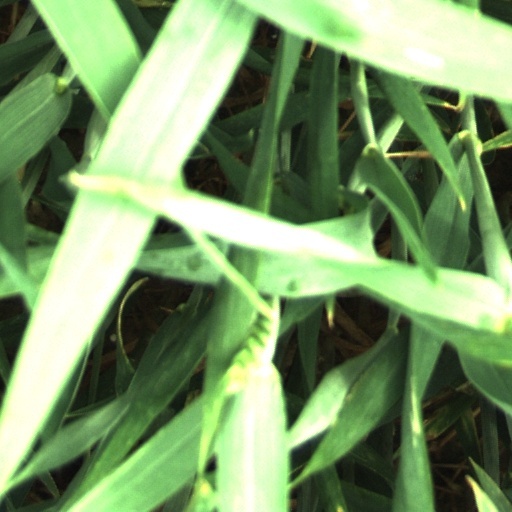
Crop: wheat